KTCK-FM

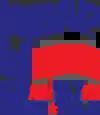
Former ident of WBAP AM & FM signals used 2010-2013.

At Noon CT on March 12, 2010, after playing "Na Na Hey Hey Kiss Him Goodbye" by Steam, the station briefly reverted to its previous "Texas Twister" country music format. Two hours later, a stunt known as "Reagan Radio" began, exclusively featuring sound clips from former president Ronald Reagan. The station began simulcasting sister station WBAP on Monday, March 15. Although broadcasting on a rimshot frequency, WBAP claimed that this station will provide "crystal-clear FM fidelity" for their listeners in 96.7's coverage area. The station changed call signs to WBAP-FM effective March 19, 2010. Citadel merged with Cumulus Media on September 16, 2011. With the simulcast in place, the station was responsible for activation of the North Texas Emergency Alert System (alongside sister stations WBAP and KSCS) when hazardous weather alerts, disaster area declarations, and AMBER Alerts are issued.